St. Patrick's blue

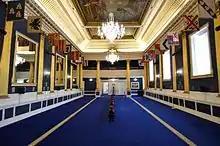
St Patrick's Hall, Dublin Castle. Home of the Order of St Patrick, now used for presidential inaugurations.

The first record of blue as representing authority in Ireland appears in the late 13th century French roll of arms, known as the Armorial Wijnbergen. Within the document, a shield bearing a gold harp on a Blue field with the inscription "Le Roi d'Irlande" ("king of Ireland") written underneath is listed The Order of St Patrick was established in 1783 as the senior order of chivalry in the Kingdom of Ireland. The colour of its honours needed to differ from those of the Order of the Garter (dark blue) and the Order of the Thistle (green). Orange was considered, but the association with orangeism felt to be too sectarian, so the lighter blue was chosen. Knights and officers of the order wore a "sky blue" mantle and riband, a hat lined with "blue", and a badge ringed with "blue" enamel. The name "St Patrick's blue" was common but never officially used by the Order. The exact shade of blue used varied over time. A sky blue tinged with green was used by Lord Iveagh in 1895 and confirmed in 1903.